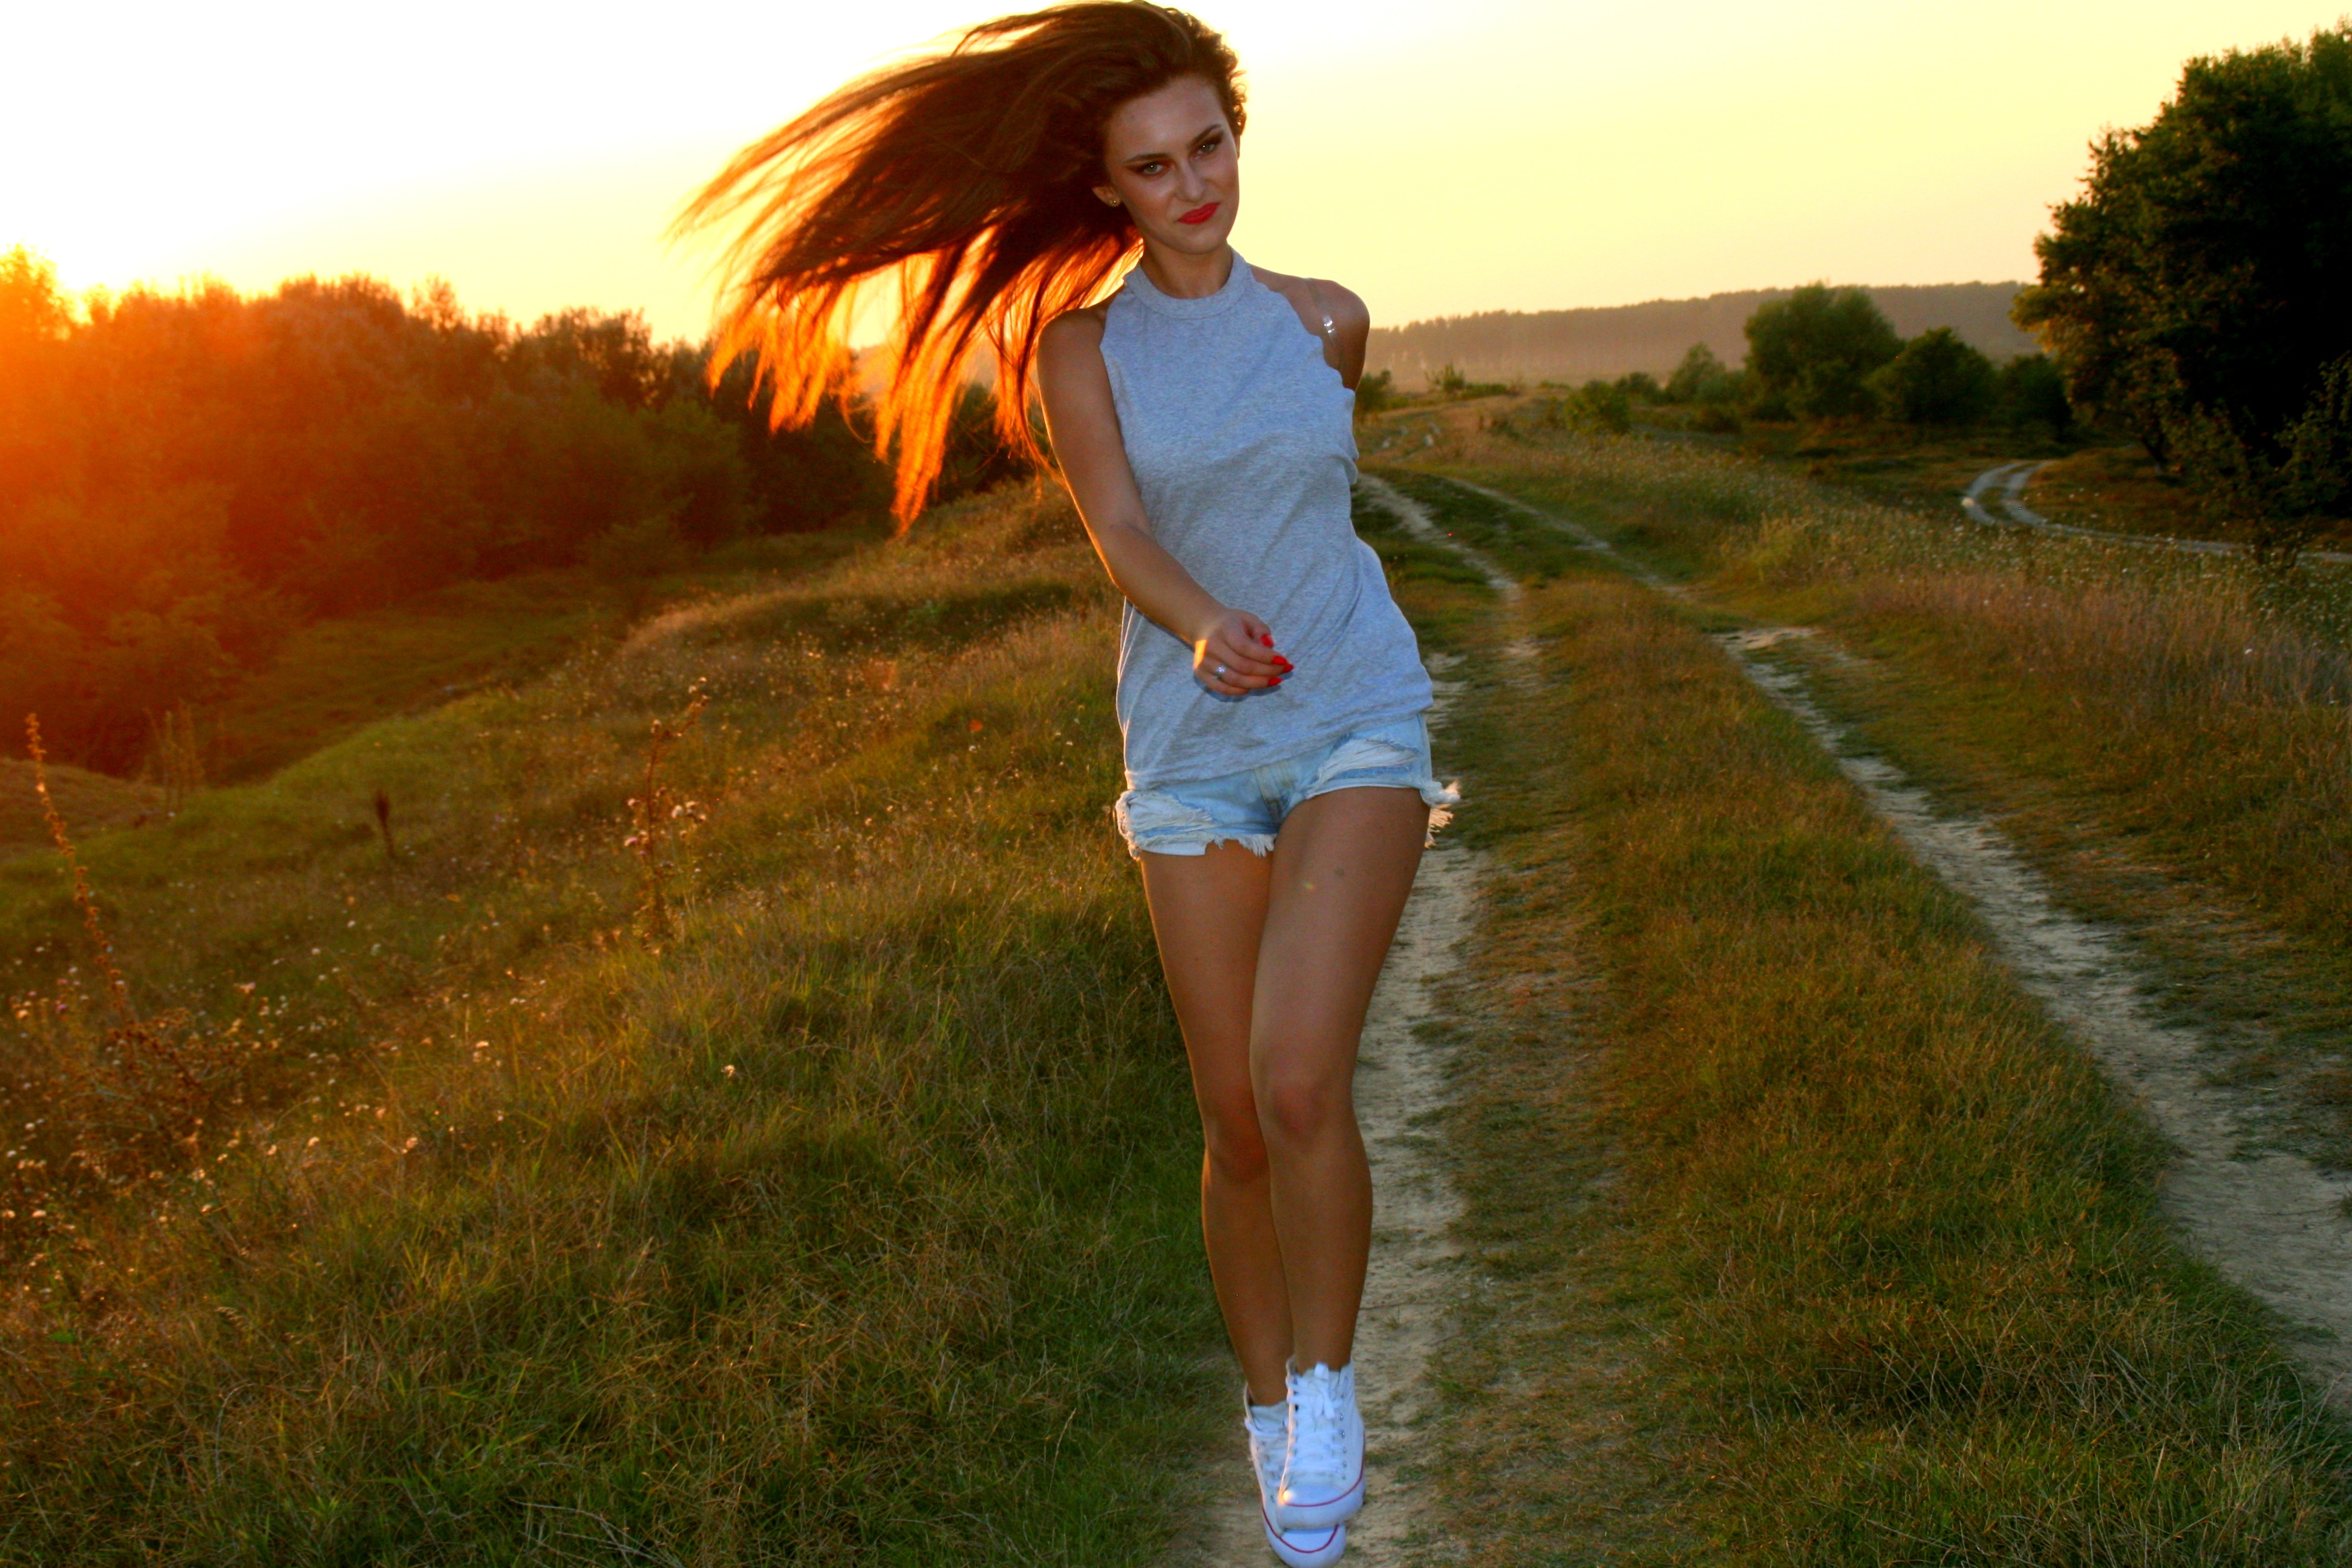
grass, walking, person, girl, sunset, meadow, lake, running, summer, recreation, jogging, smile, sports, beauty, seductive, physical exercise, outdoor recreation, human action, ultramarathon